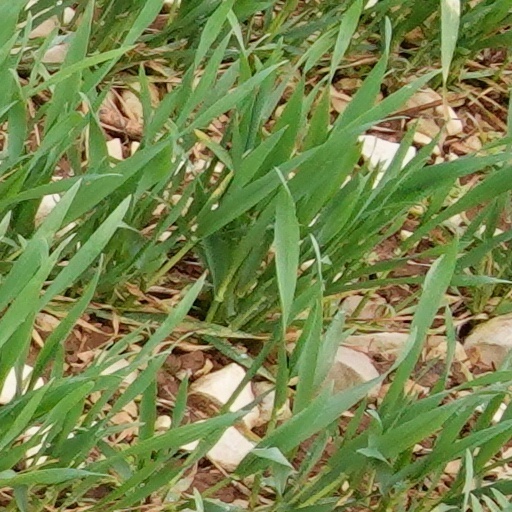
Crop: wheat